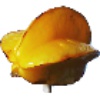
Label: Carambula 1